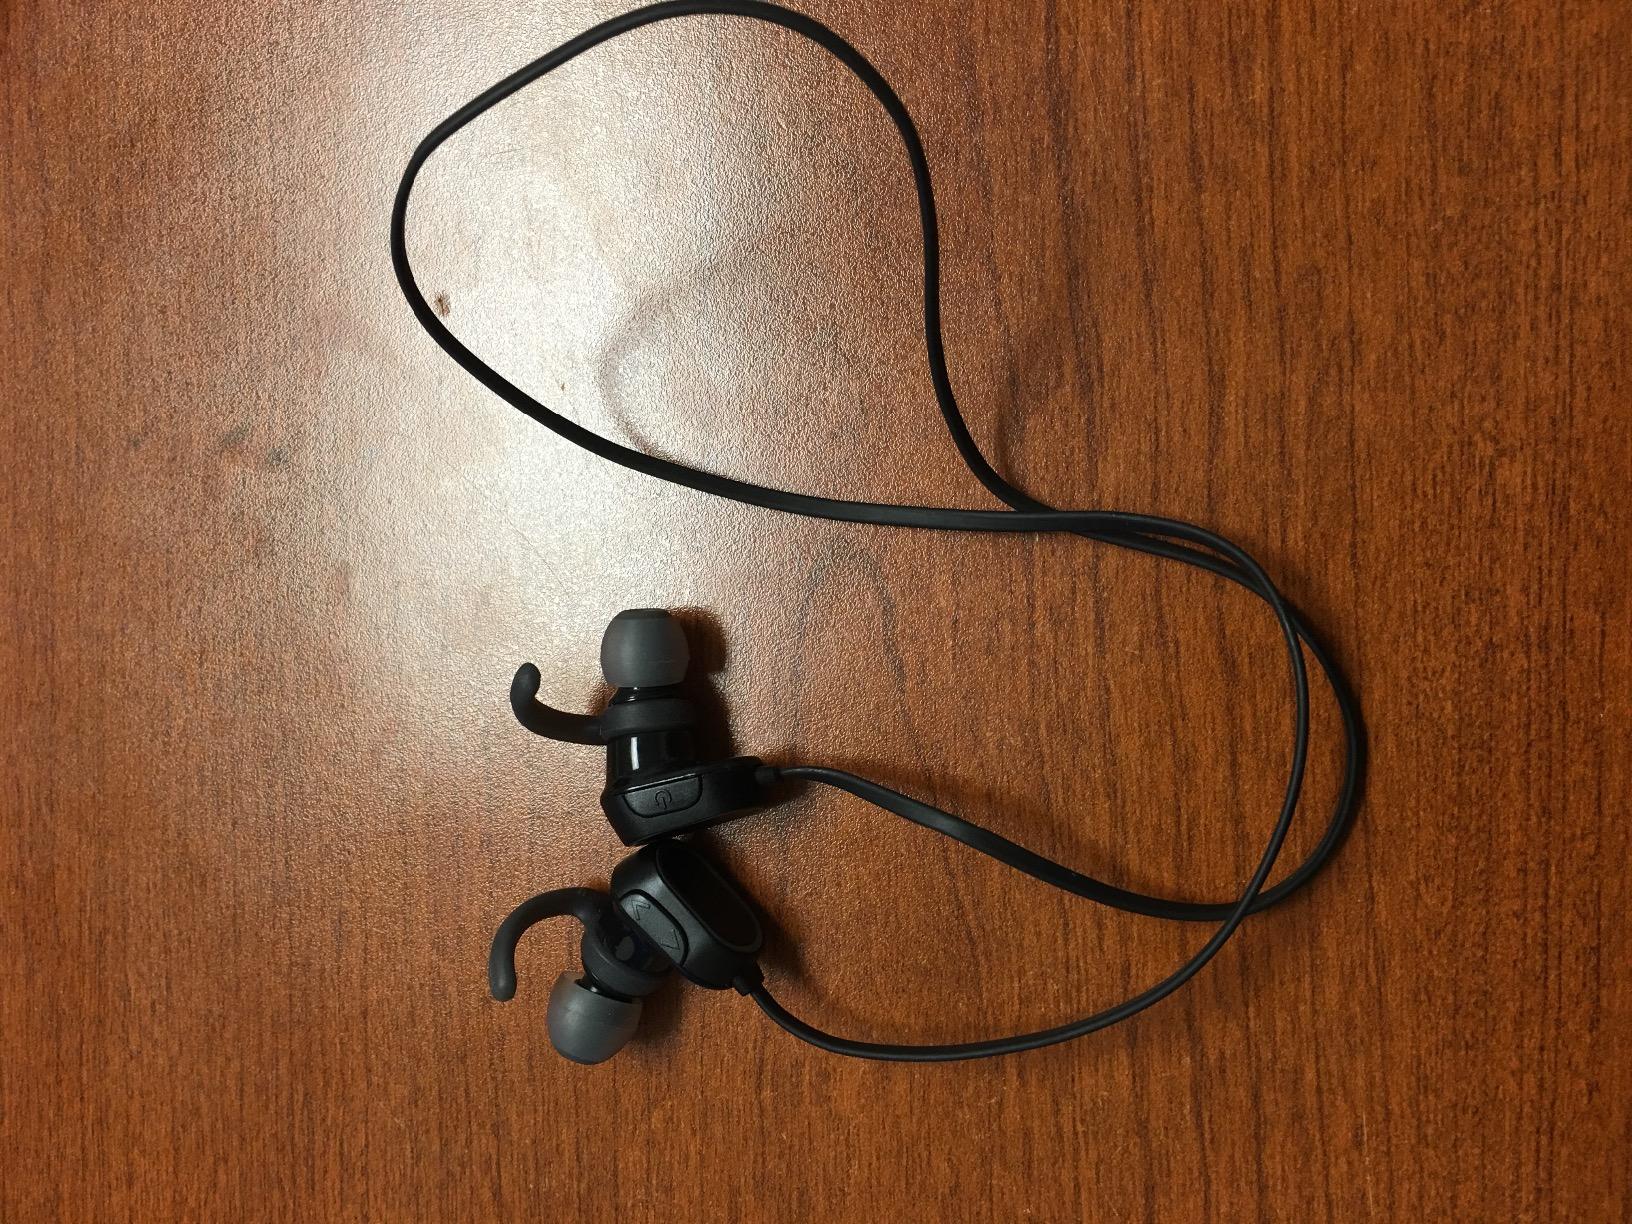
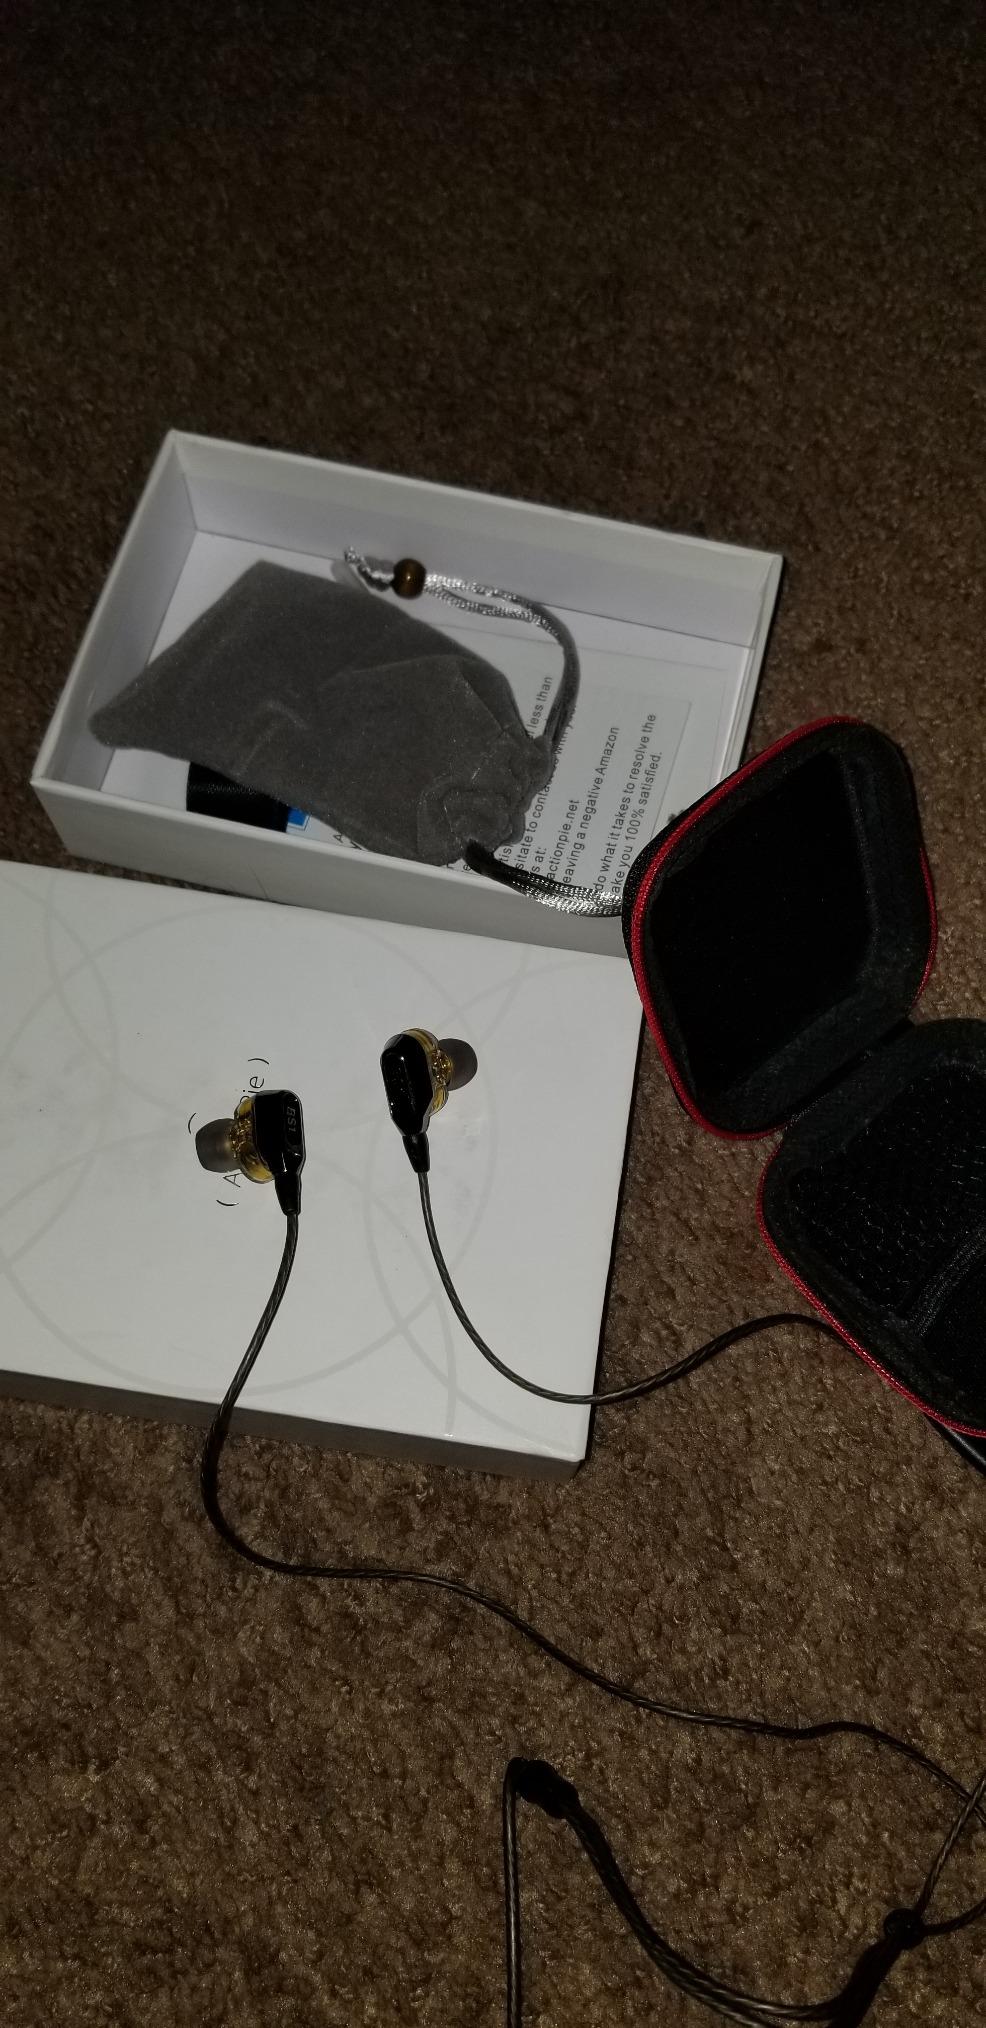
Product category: headphones
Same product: no